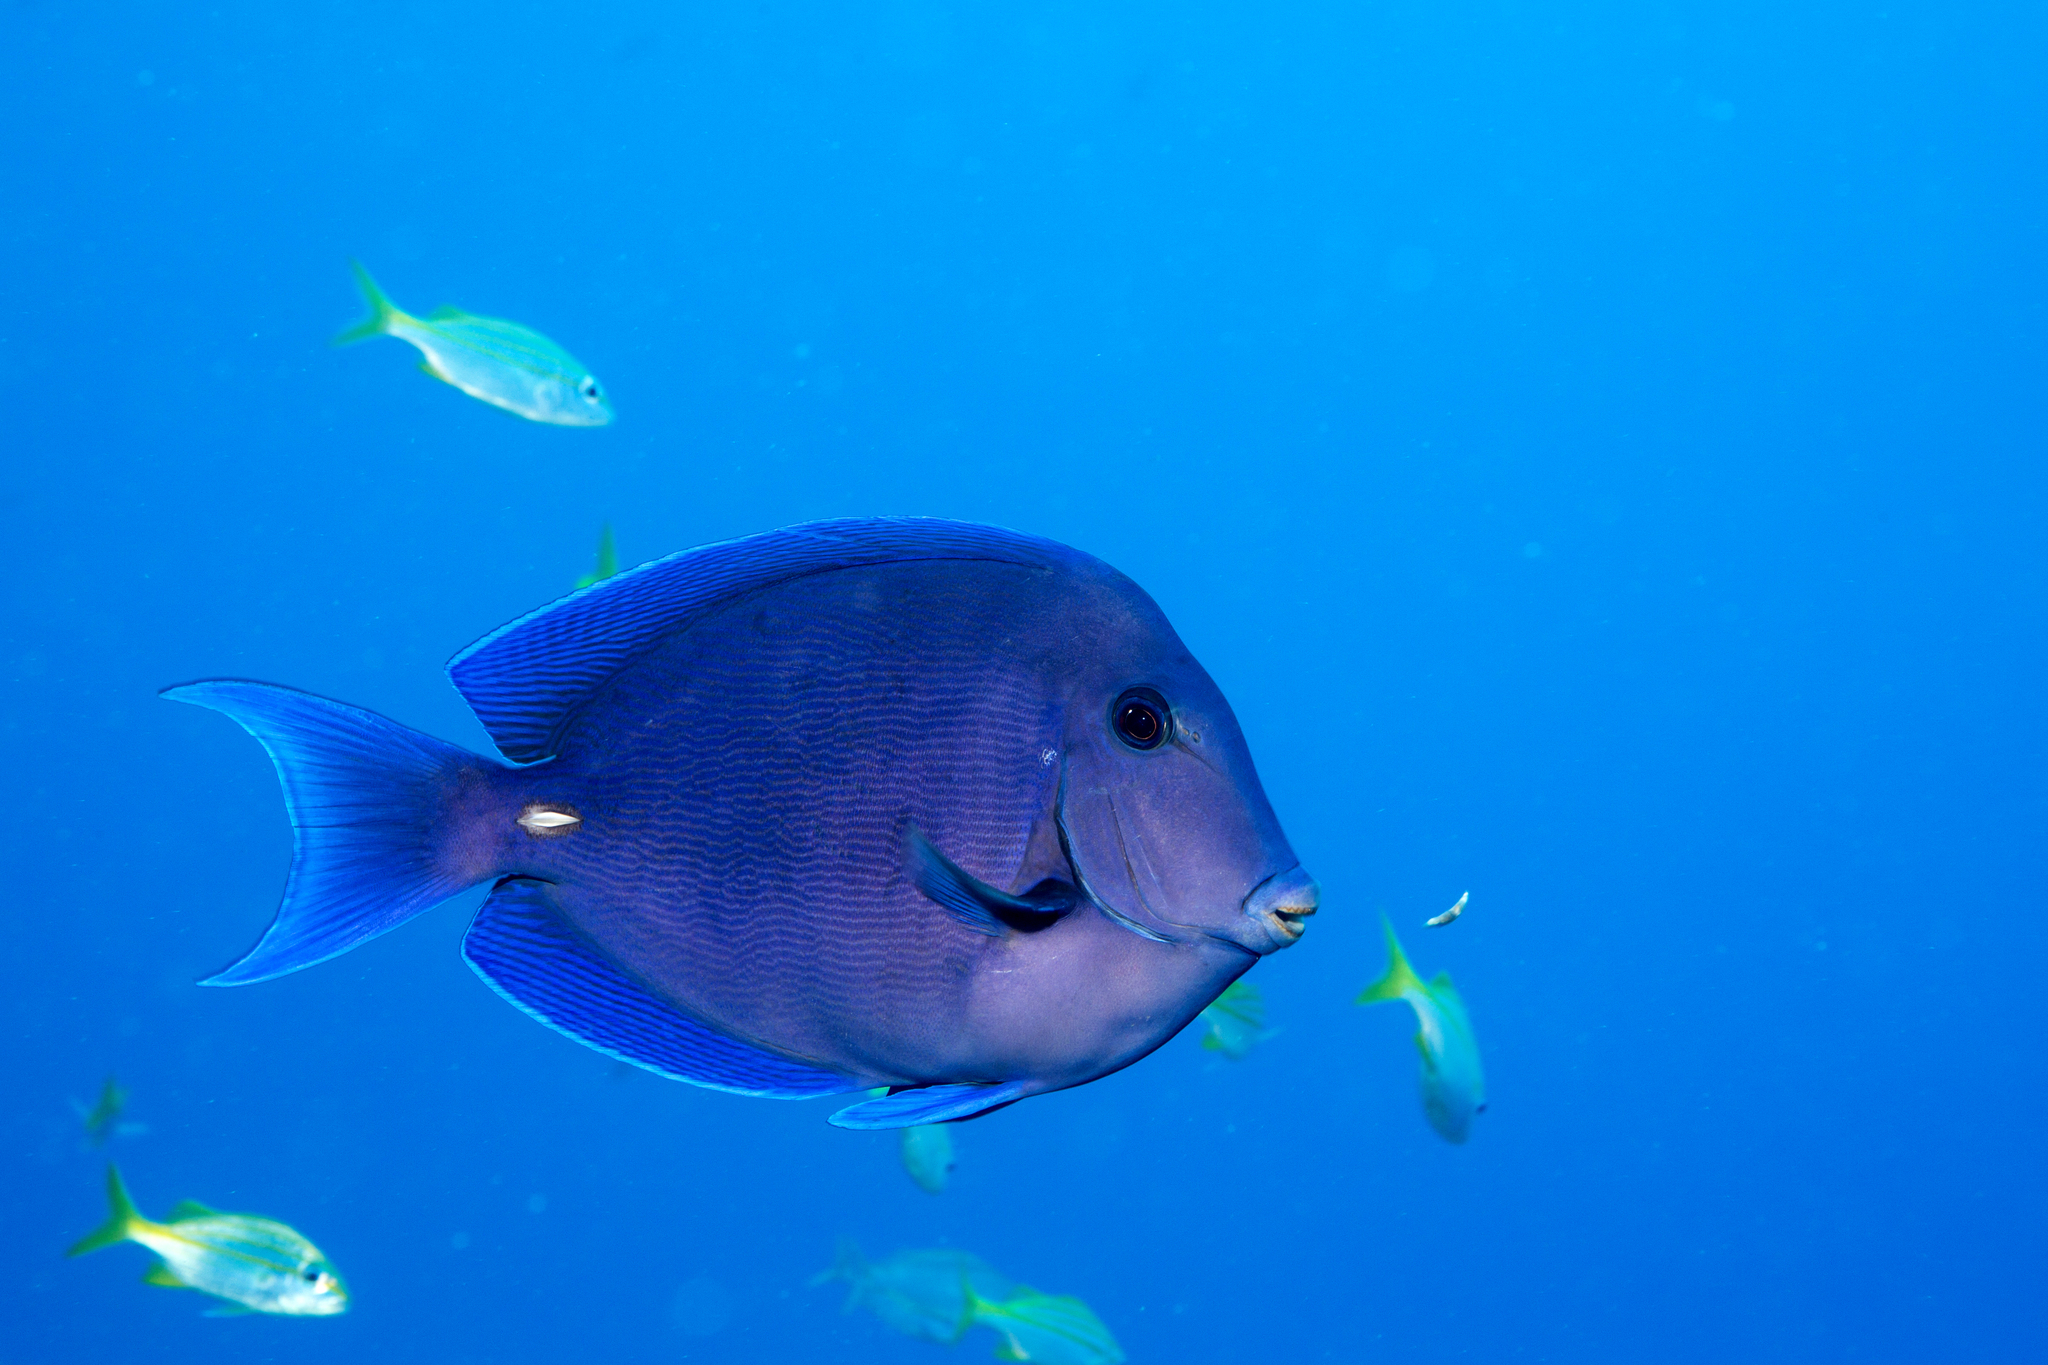
Acanthurus coeruleus (Atlantic Blue Tang)